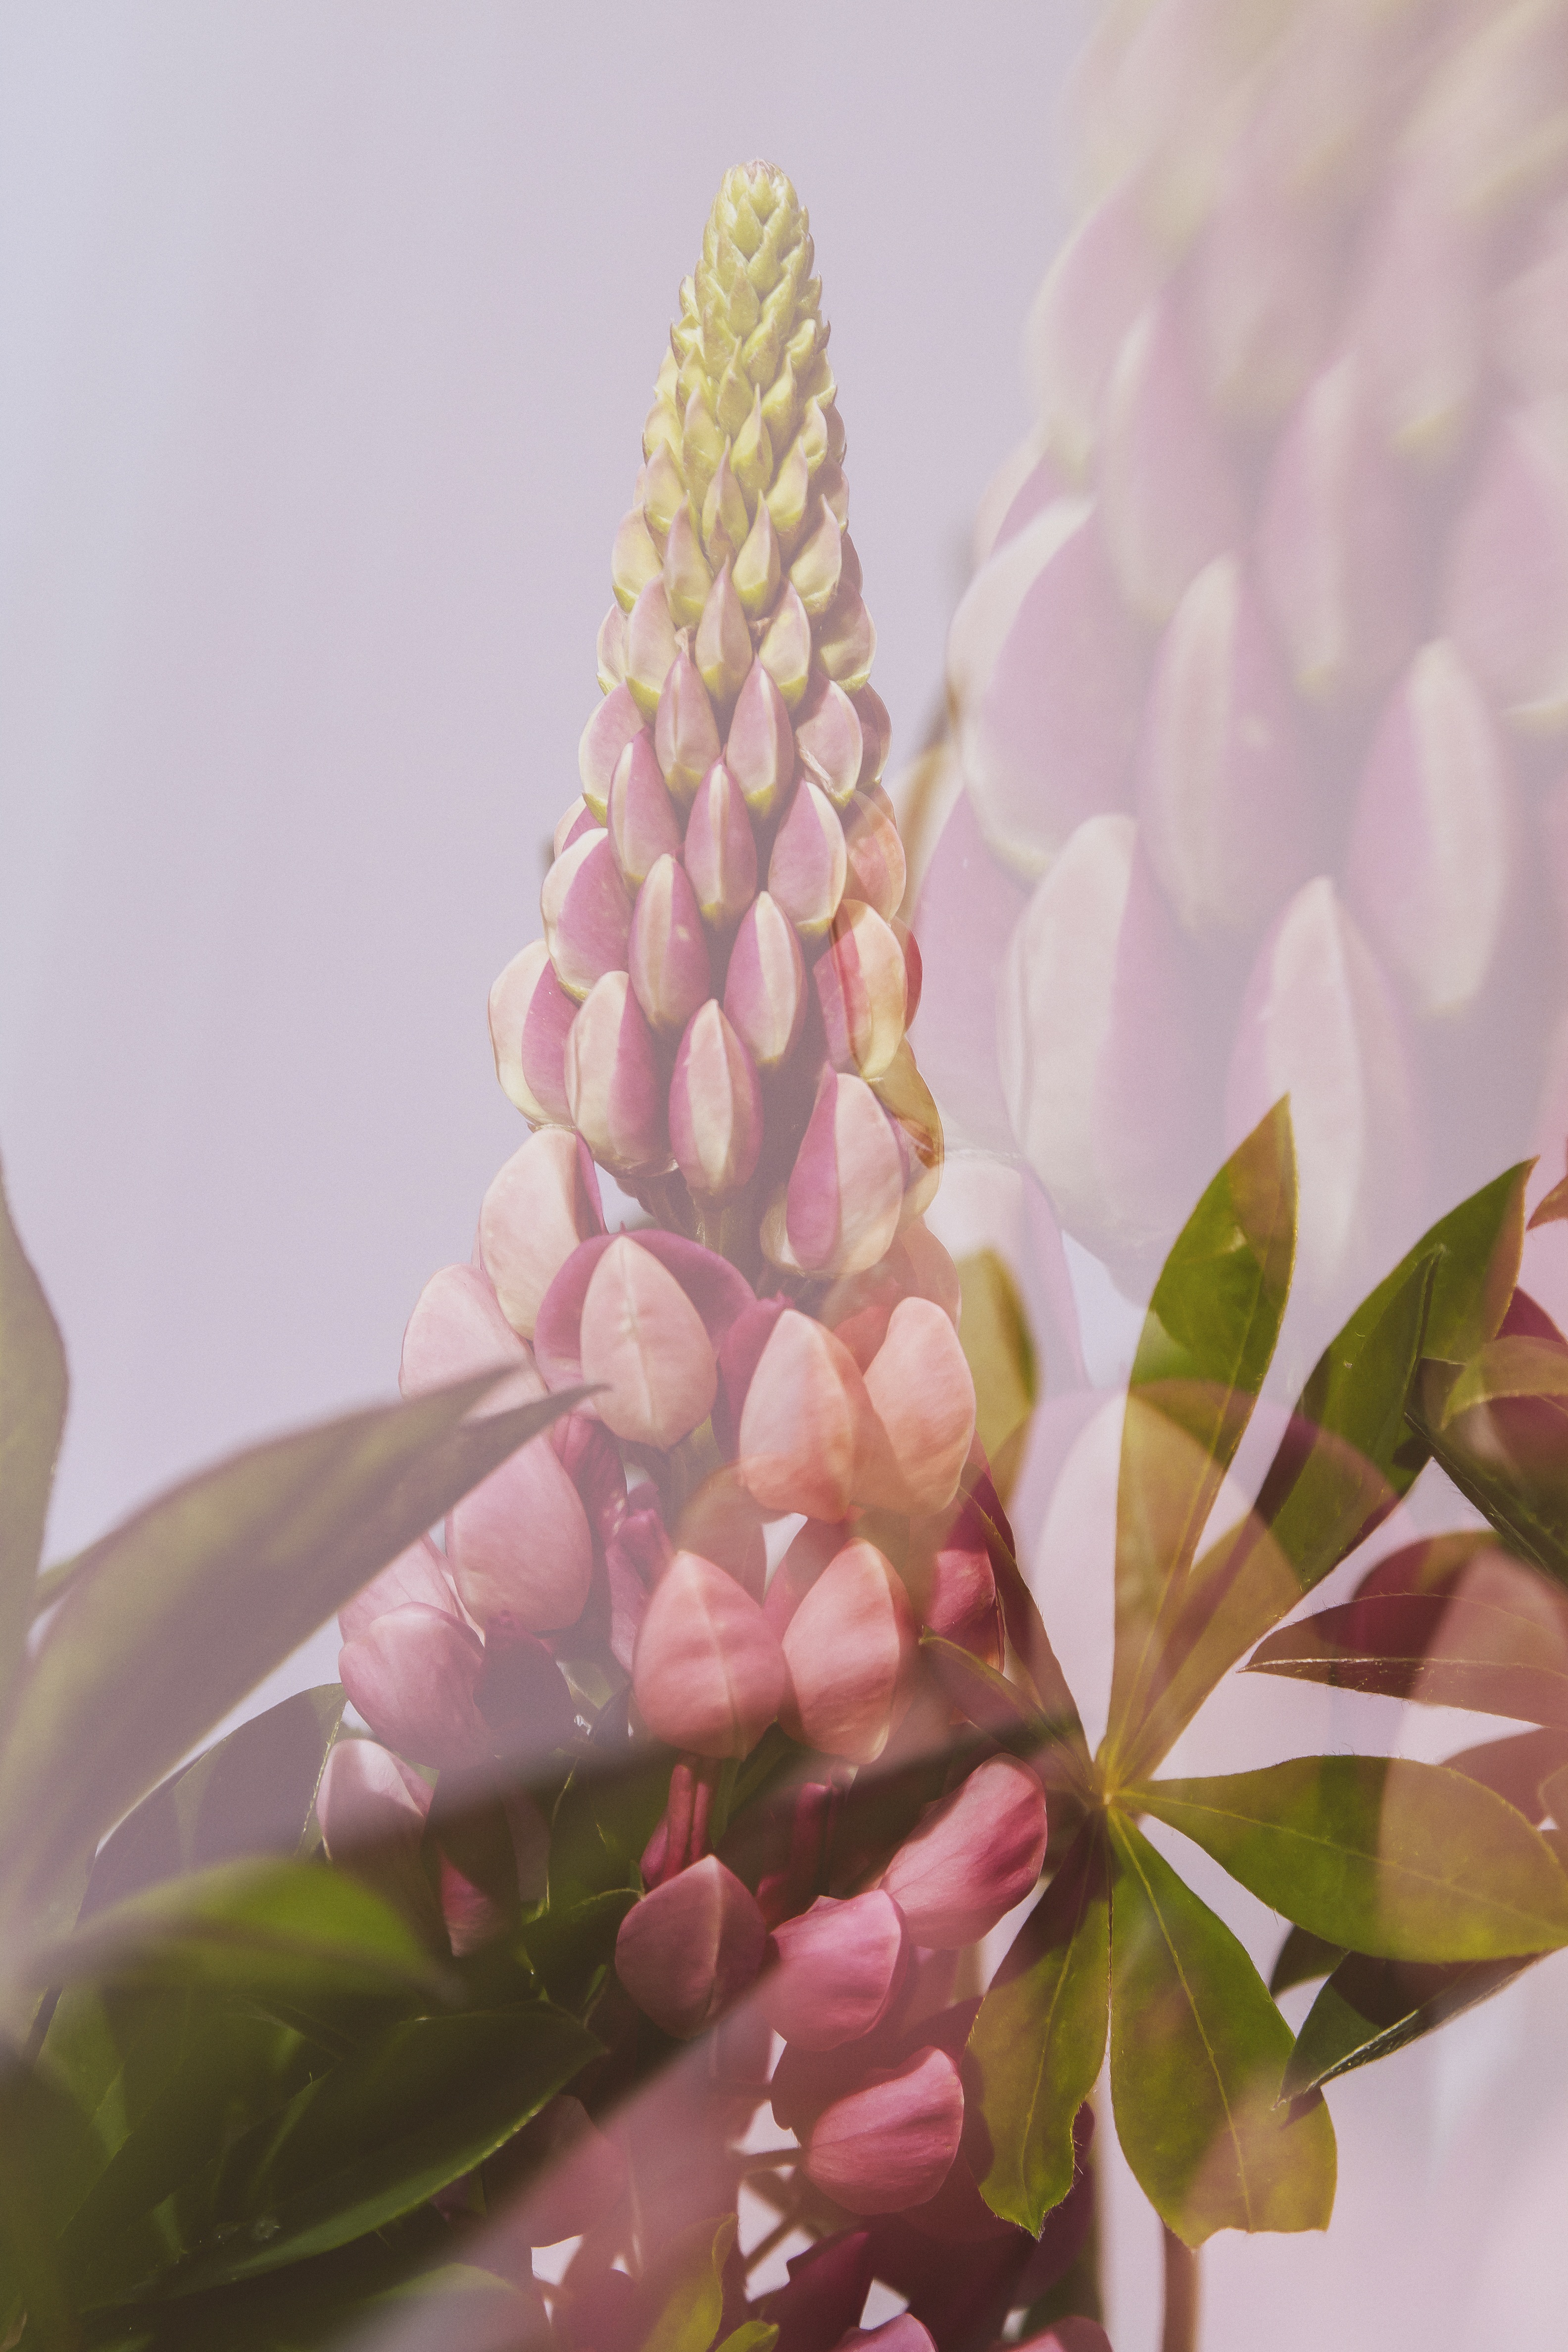
blossom, plant, flower, petal, macro, botany, pink, close, flora, double exposure, orchid, ornament, deco, flowers, art, lilac, image, floristry, macro photography, flowering plant, flower bouquet, land plant, blossoms impressions